The Great Commandment

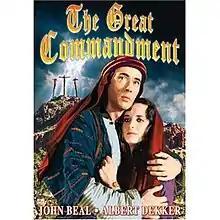

The Great Commandment is a 1939 American Christian film directed by Irving Pichel, which portrays the conversion to Christianity of a young Zealot, Joel, and the Roman soldier Longinus through the teachings of Jesus in his Parable of the Good Samaritan. It was co-produced by Rev. James K. Friedrich and released by Cathedral Films in 1939. Its theatrical release was in 1941 by Twentieth Century Fox.